George Sitwell (ironmaster)

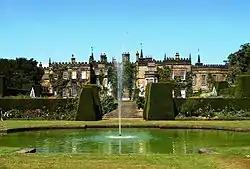
Renishaw Hall and garden

On 2 August 1667, Sitwell married Margaret Childers of Carr House, near Doncaster. Renishaw Hall was built for Sitwell in 1626 was the centre of his estate. Together, they were the parents of seven children. His eldest son continued his business at Renishaw and two other sons became iron merchants. In the 1690s the works were leased and though the Sitwells retained management of their collieries until the mid-18th century they accumulated wealth as landowners from the industrial enterprises on the estate.